Infinity Stones

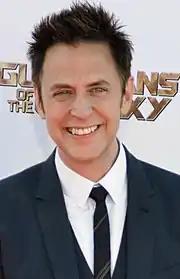
James Gunn came up with the backstory of the Stones while writing the script for "Guardians of the Galaxy".

The Infinity Gauntlet is a left handed metal gauntlet used to house the six Stones. A right-handed gauntlet appears in "Thor" (2011), where it's stored in Odin's vault, though this one was later revealed to be a fake by Hela in "Thor: Ragnarok". The mid-credits scene of "" (2015) revealed Thanos had acquired a left-handed Infinity Gauntlet. In "Infinity War", it is revealed Thanos invaded Nidavellir and forced Eitri to create the Infinity Gauntlet by threatening to kill his people, though he did so anyway once it was completed, as well as removing Eitri's hands to prevent his making of anything else. After obtaining all six Infinity Stones, Thanos snaps his fingers in the Gauntlet and erases half of all life in the universe.